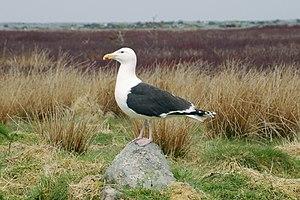
La réserve naturelle nationale d'Iroise est une réserve naturelle nationale située au nord de l'Iroise dans l'archipel de Molène à l'ouest de la Bretagne. Classée en 1992, elle occupe une surface de 39,4 ha et comprend trois îles, Balanec, Bannec et Trielen ainsi que leurs annexes.